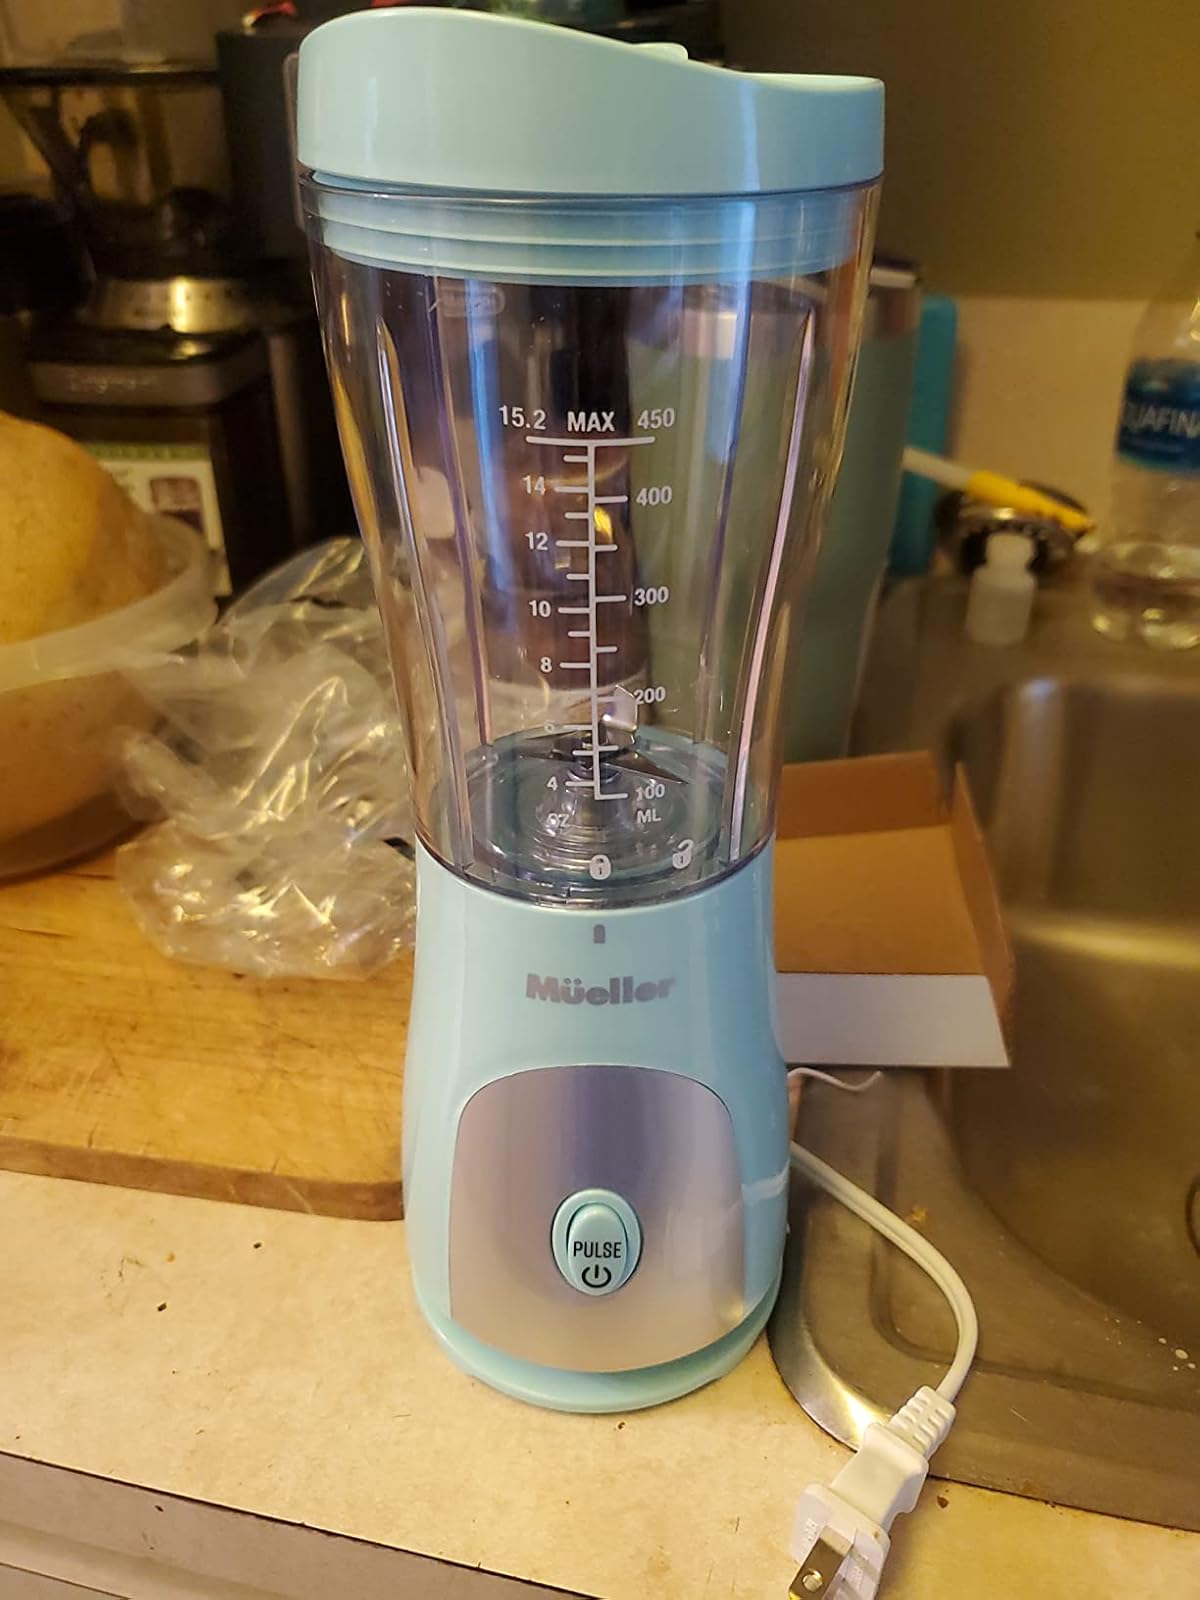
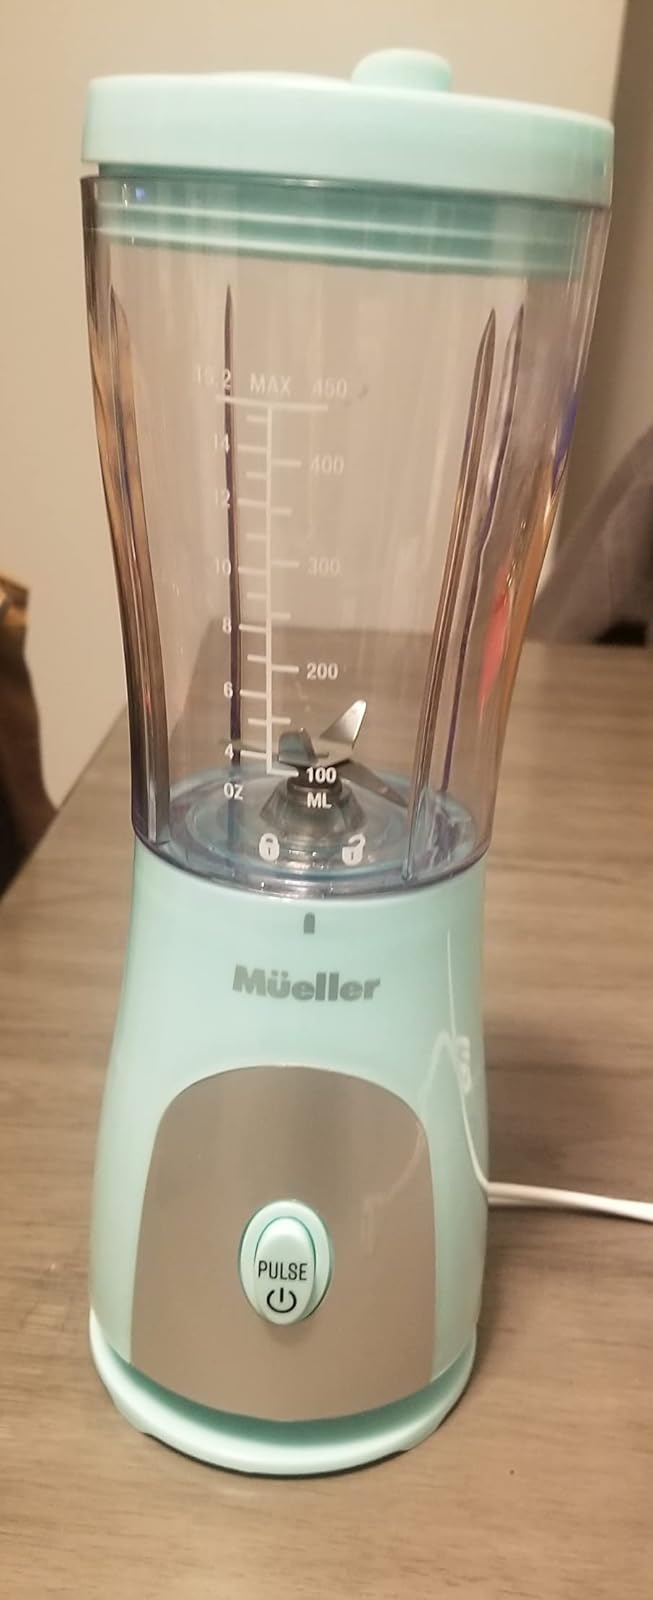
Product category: items_blender
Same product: yes